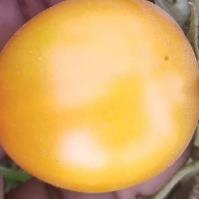
Crop: Tomato
Condition: healthy-fruit